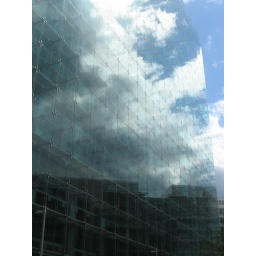
Reflection on the glass atrium of the new court building in Manchester